Michael Roth (handballer)

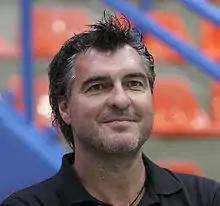
Michael Roth in 2007

Michael Roth (born 15 February 1962) is a German former handball player who competed in the 1984 Summer Olympics.